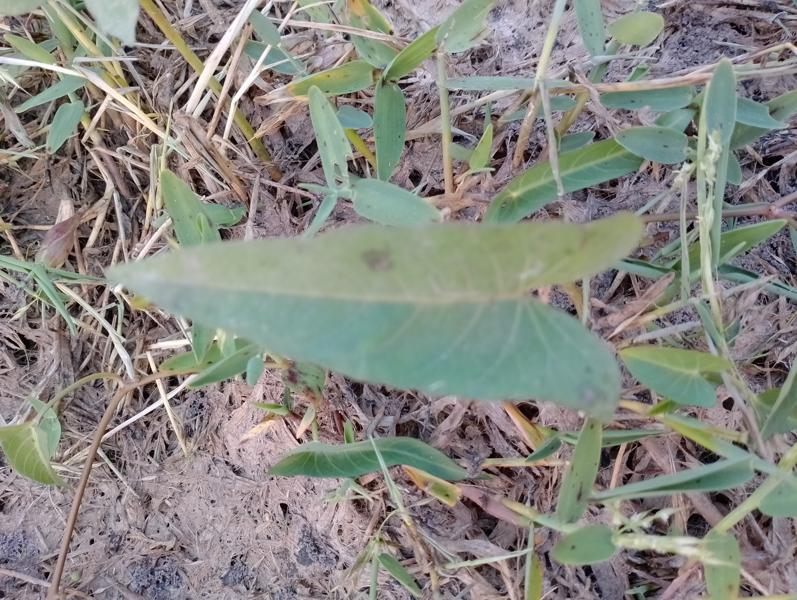
Weed species: Ipomoea aquatic